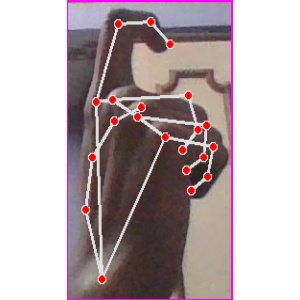
अक्षर: ट